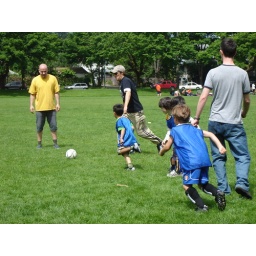
Unknown boy ready to take the ball away from his dad in &amp;quot;The Father's Day&amp;quot; classic.